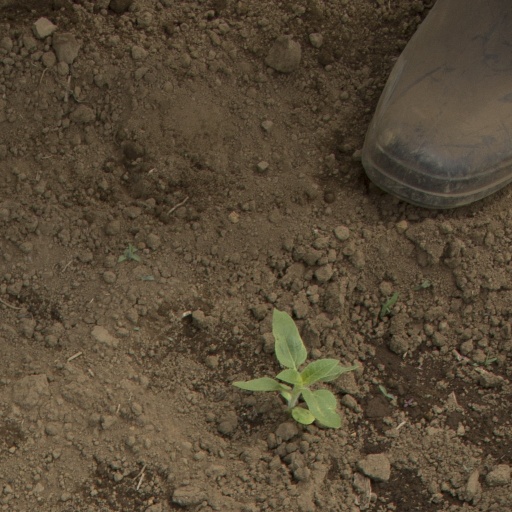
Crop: Jerusalem artichoke